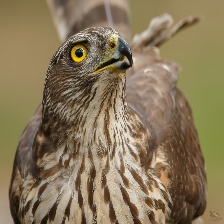
Species: NORTHERN GOSHAWK
Scientific name: ACCIPITER GENTILIS